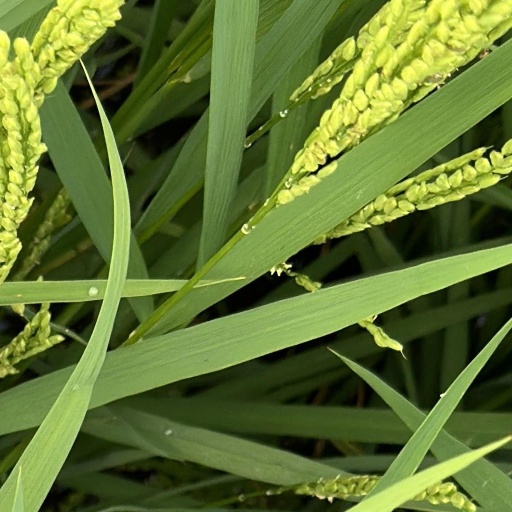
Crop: rice